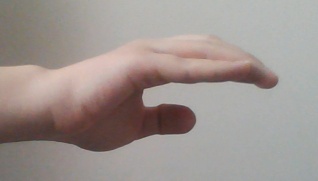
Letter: jeem